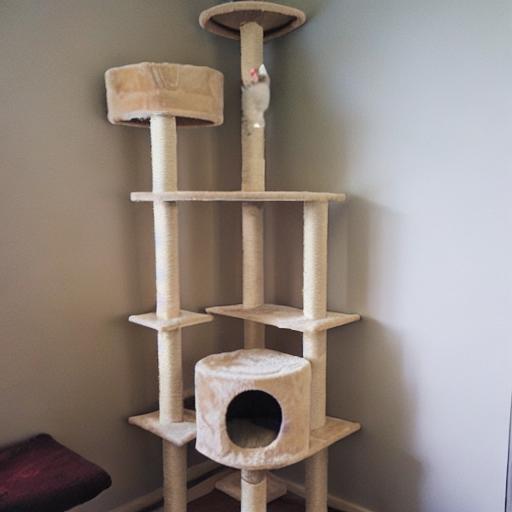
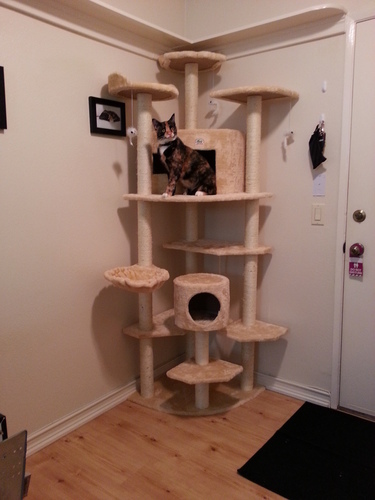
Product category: items_cat tree
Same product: no